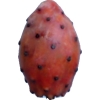
Label: cactus_fruit_red